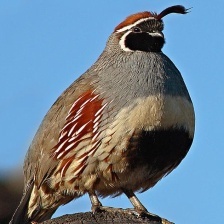
Species: GAMBELS QUAIL
Scientific name: CALLIPEPLA GAMBELII
ImageNet parent category: quail